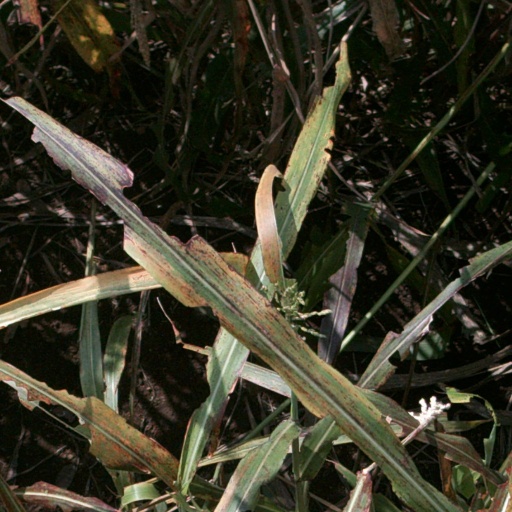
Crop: sorghum